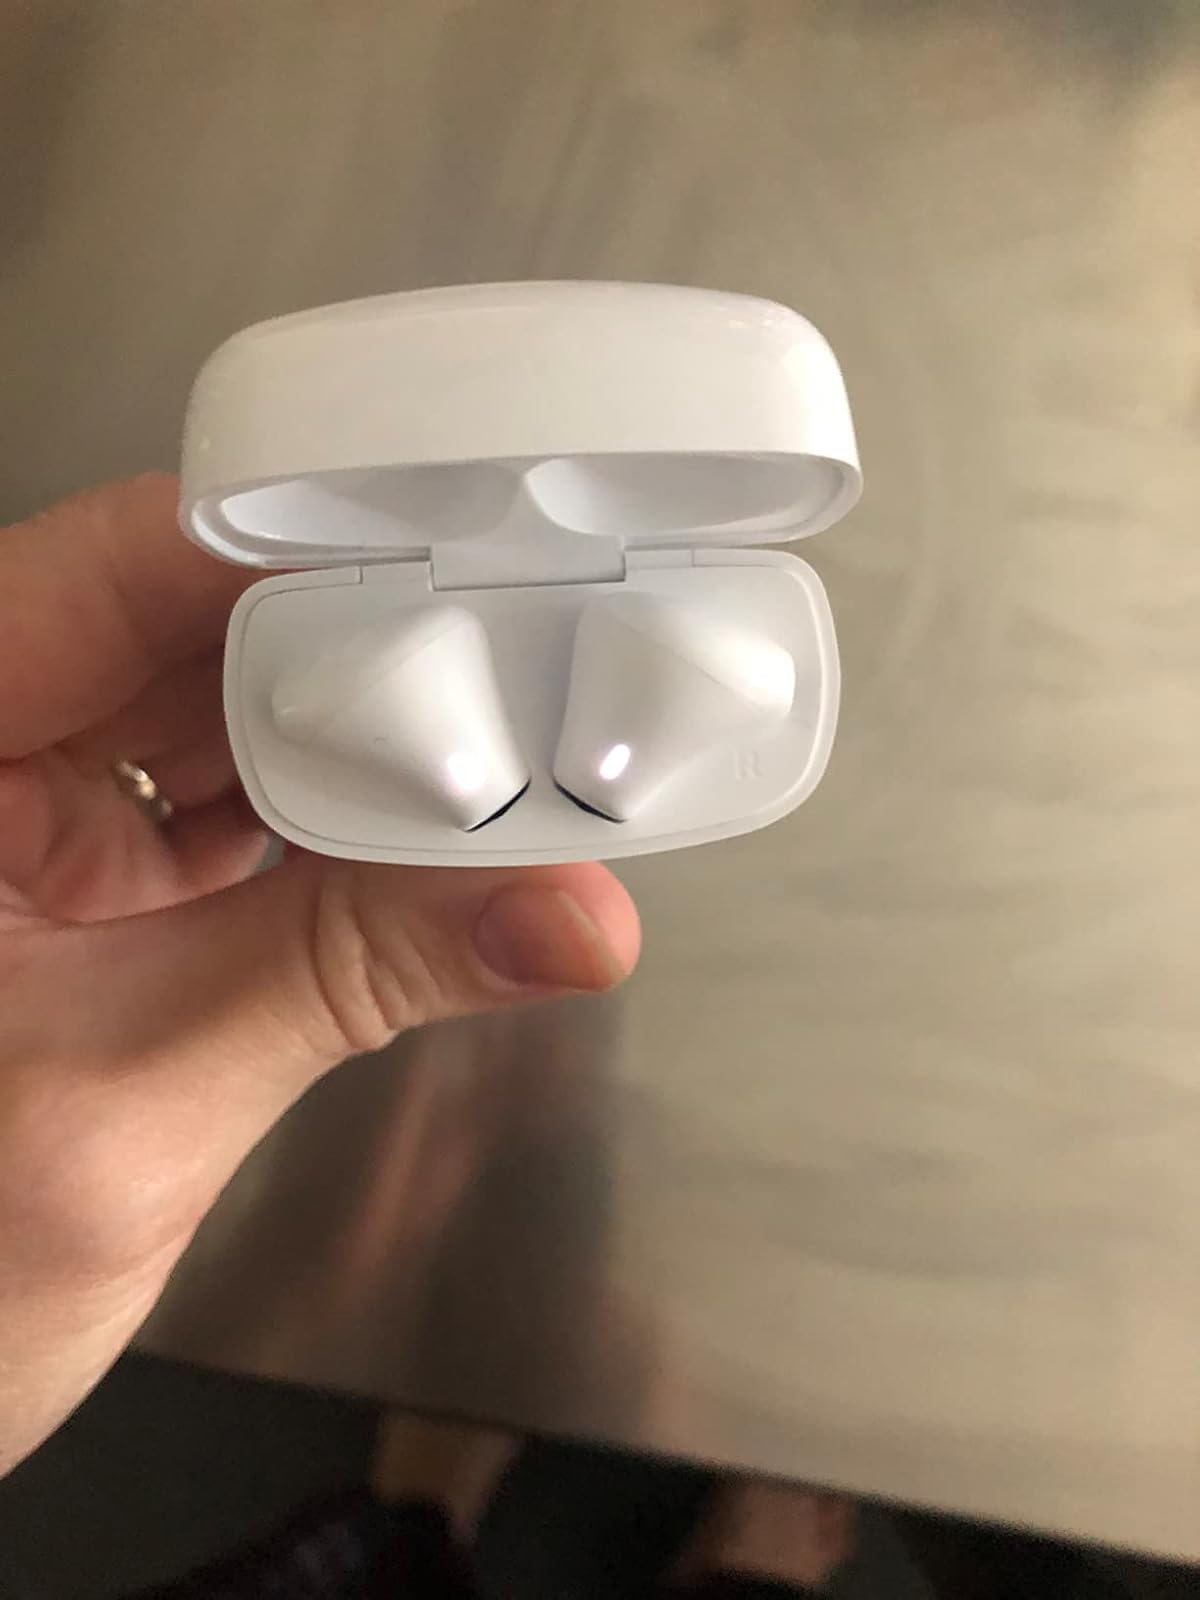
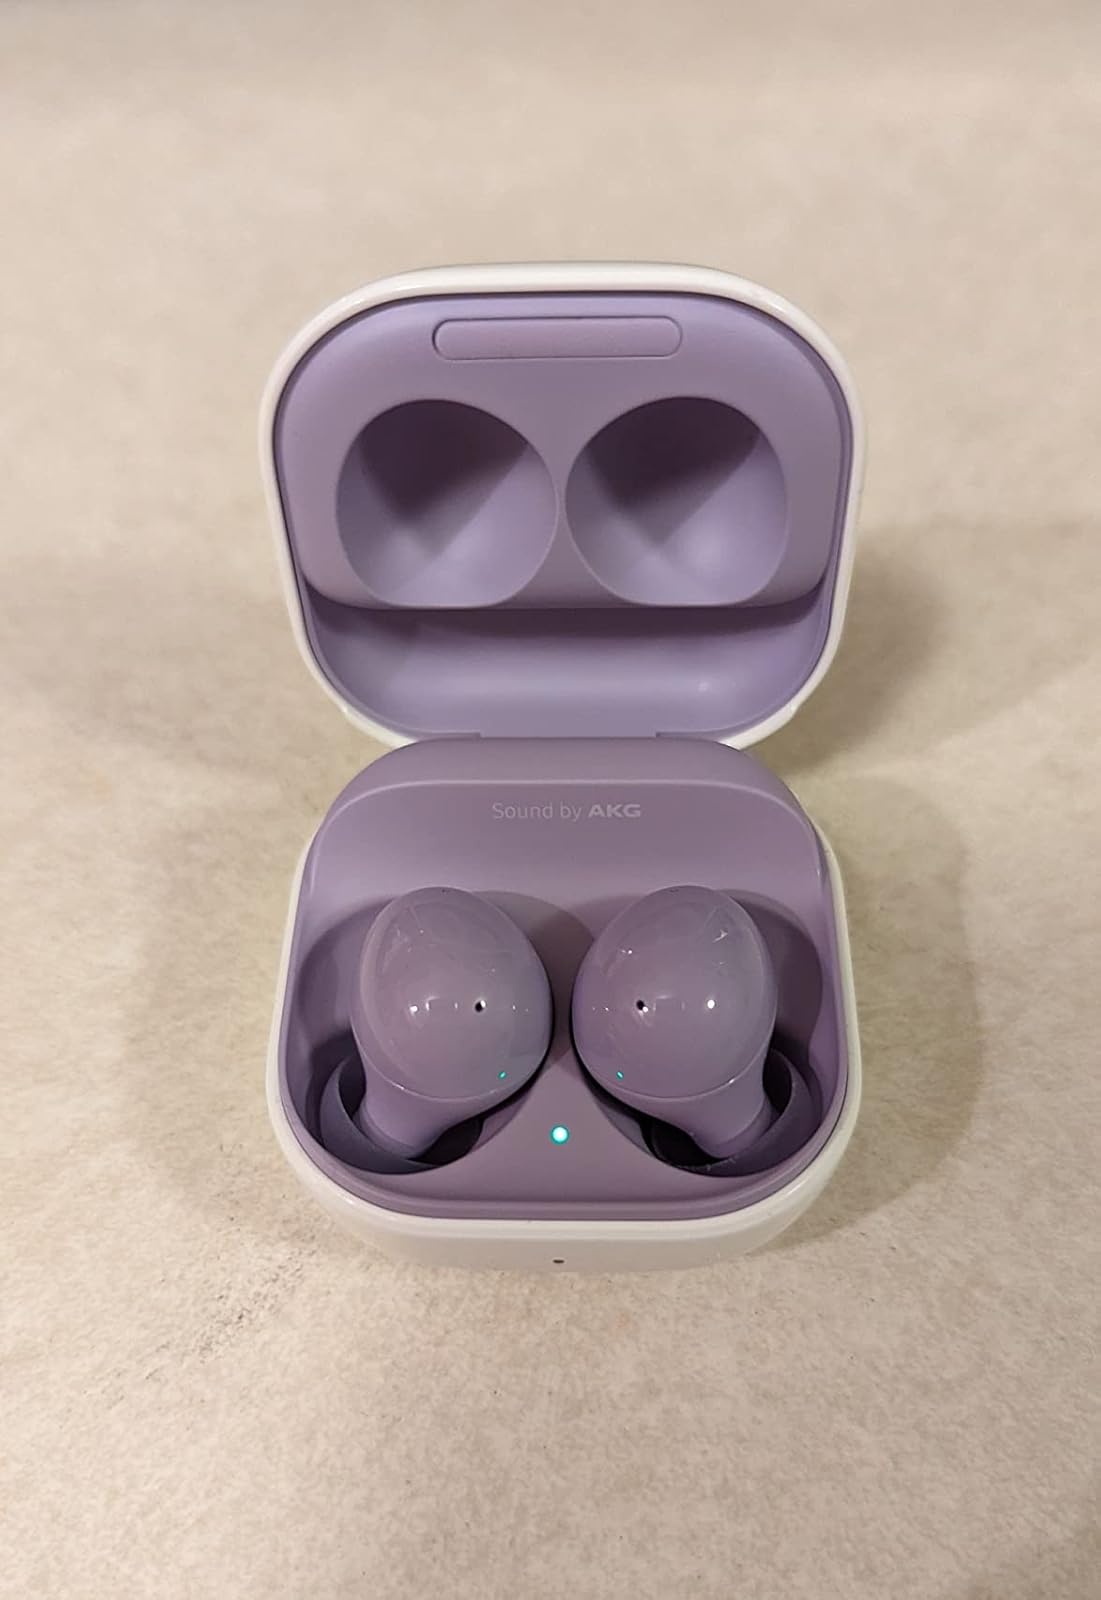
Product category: earbuds
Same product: no